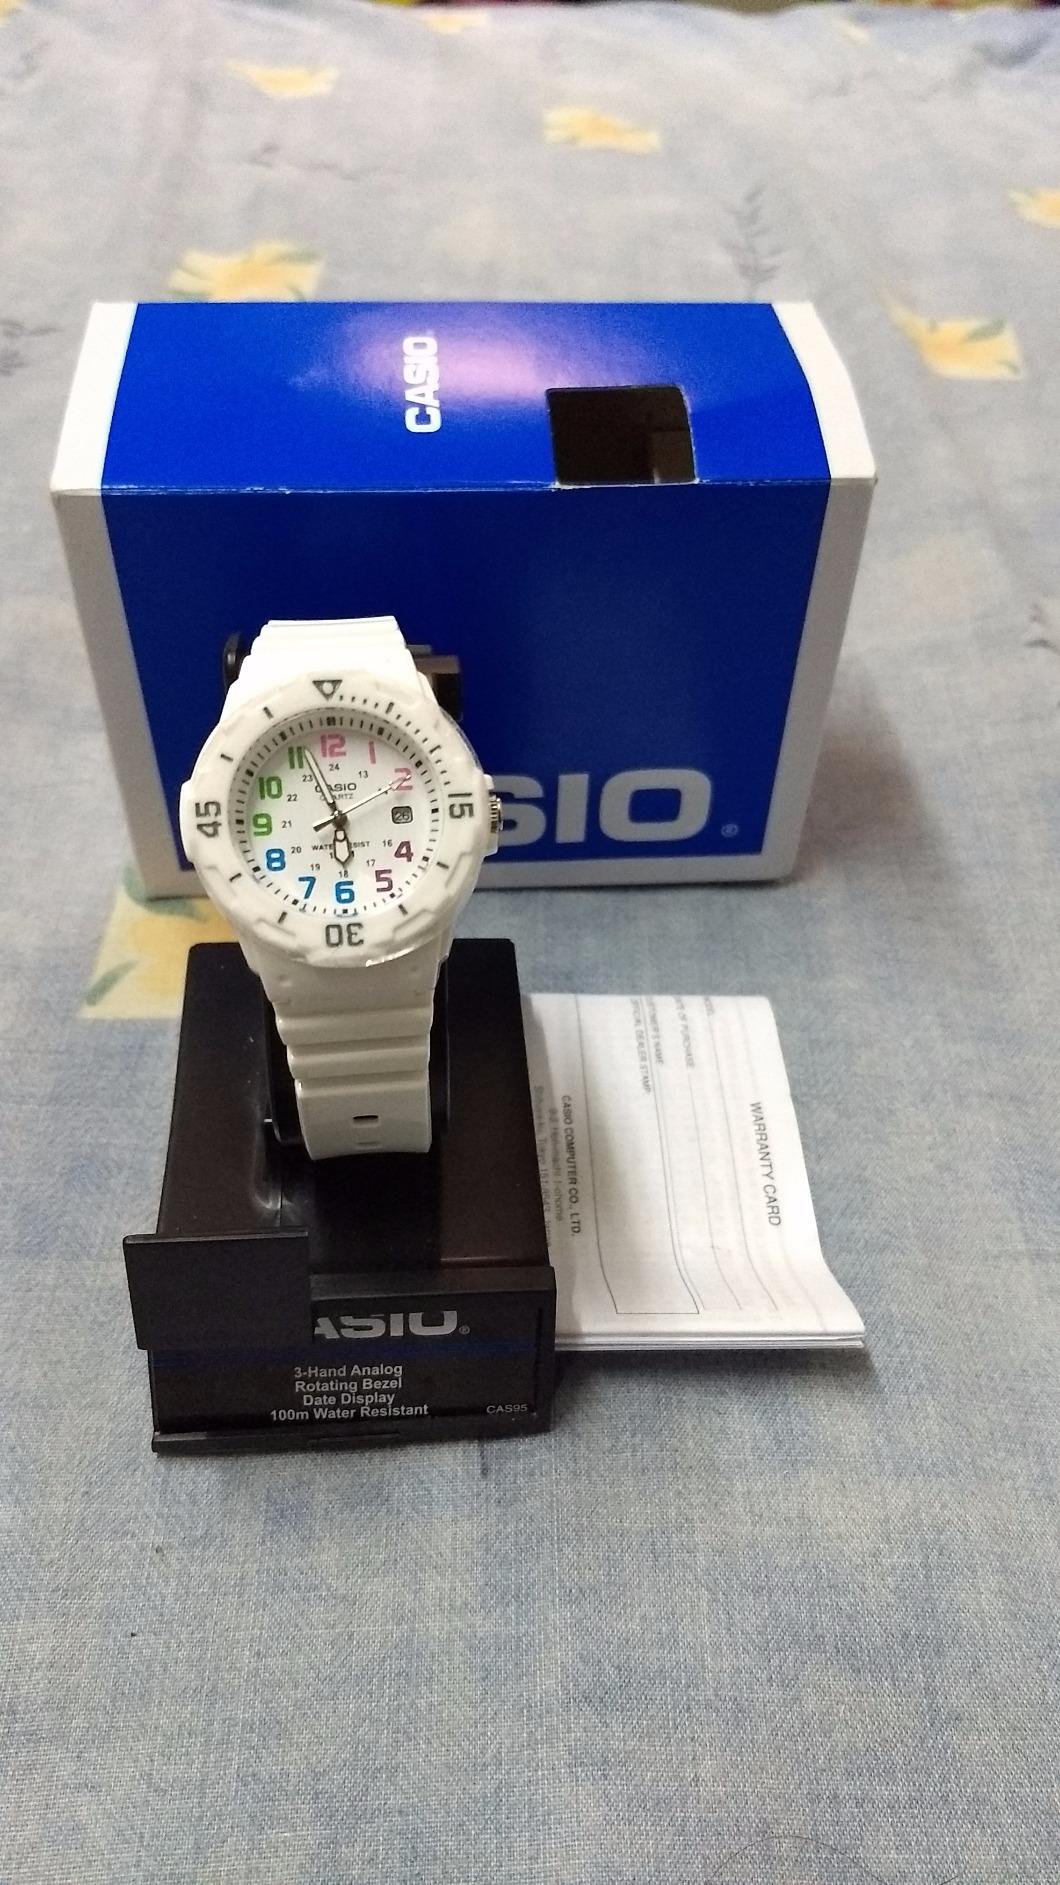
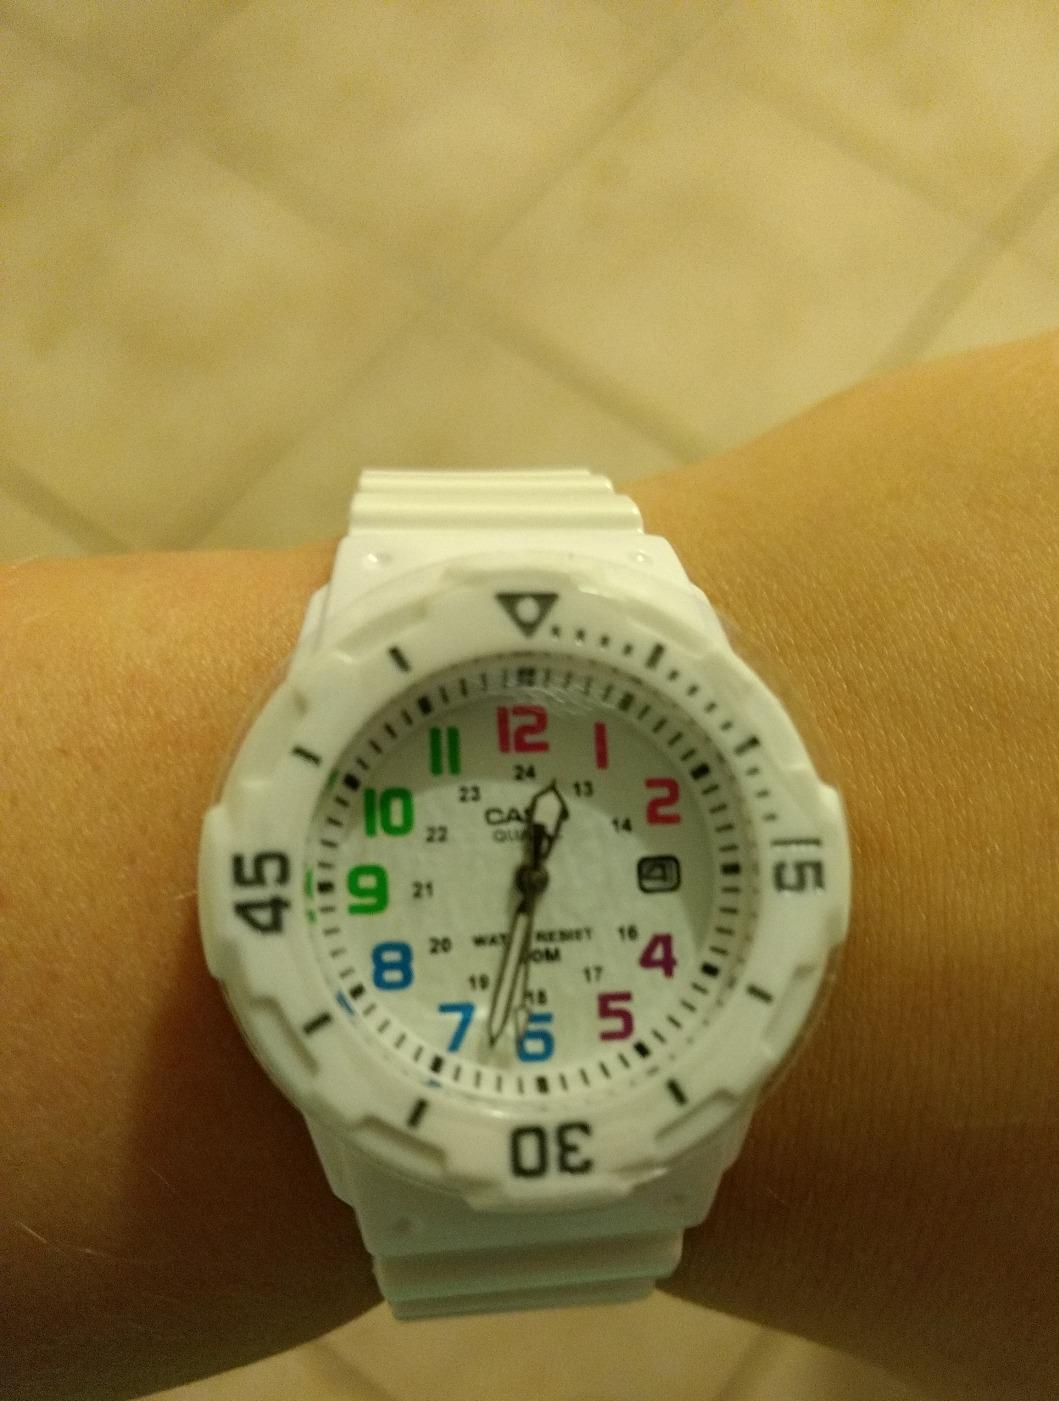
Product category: accessories_watch
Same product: yes